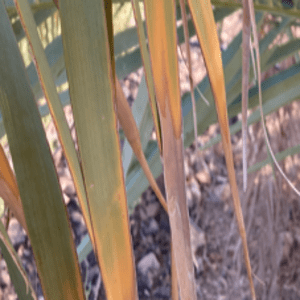
Label: Magnesium Deficiency